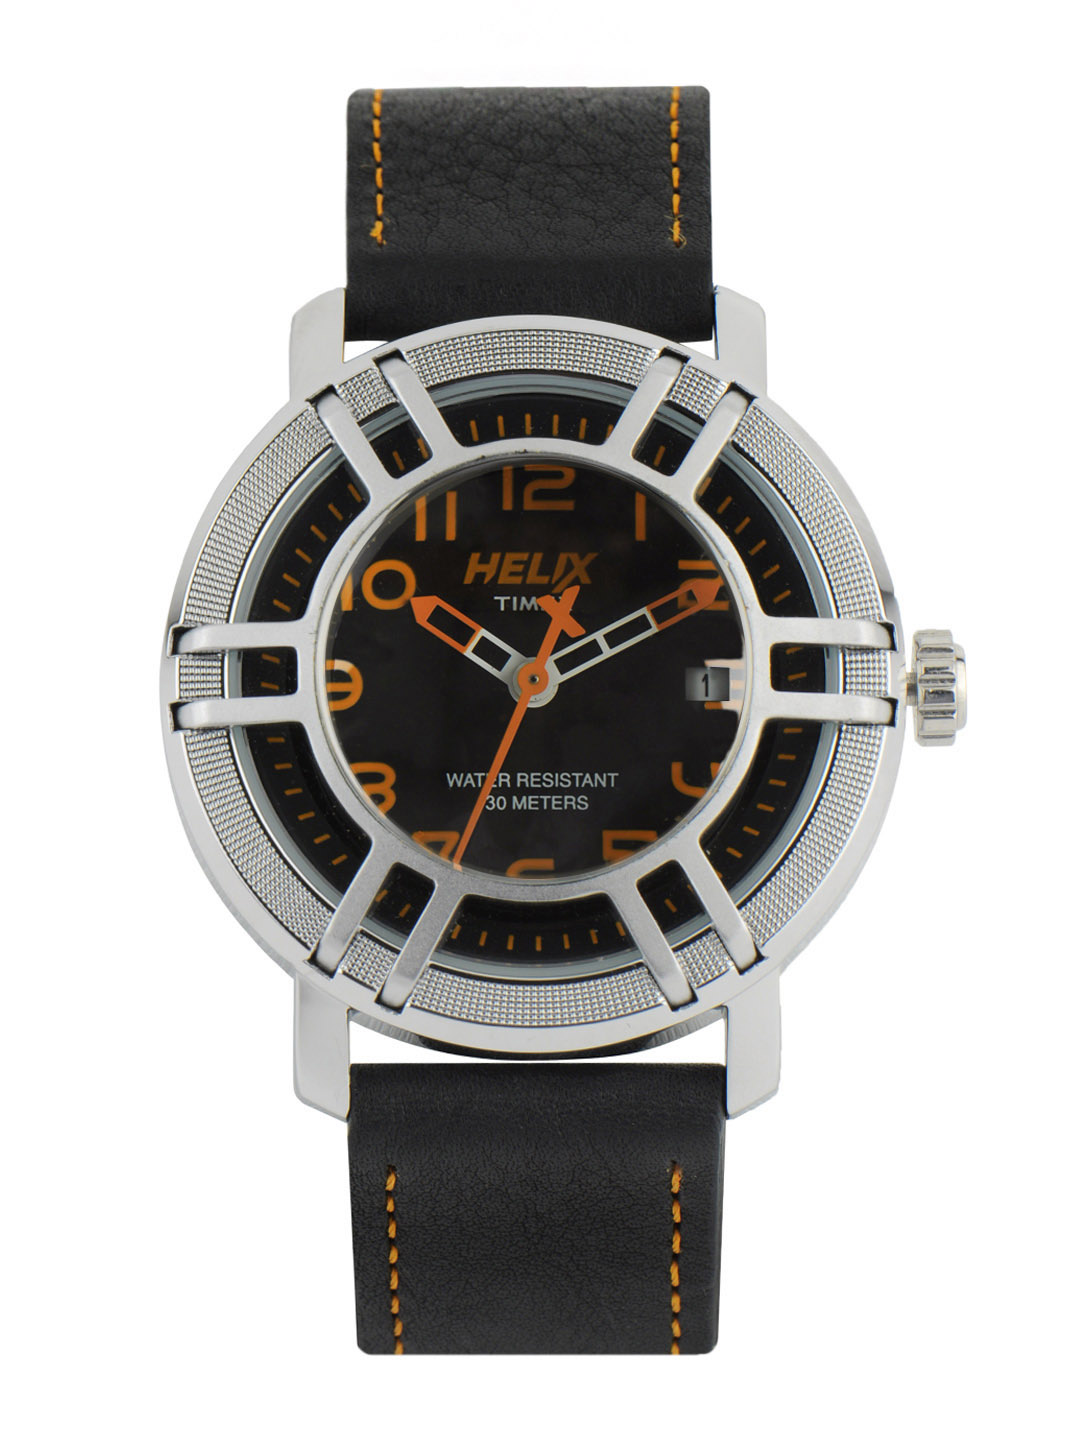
Helix Men Black Dial watch
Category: Accessories / Watches / Watches
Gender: Men
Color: Black
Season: Winter 2016
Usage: Casual